Adi Said

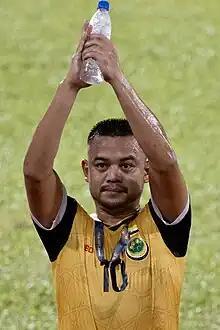
Adi with Brunei in 2023

Adi signed for Kasuka FC in time for the 2022 Brunei FA Cup season. He scored a brace on his debut against Lun Bawang FC in a 13–0 victory on 7 August. He followed this with four goals in the next fixture against Dagang FT. He scored a total of 20 goals "en route" to the final of the competition where he faced off against his former club DPMM FC in a losing effort, 2–1 at the Track & Field Sports Complex on 4 December.